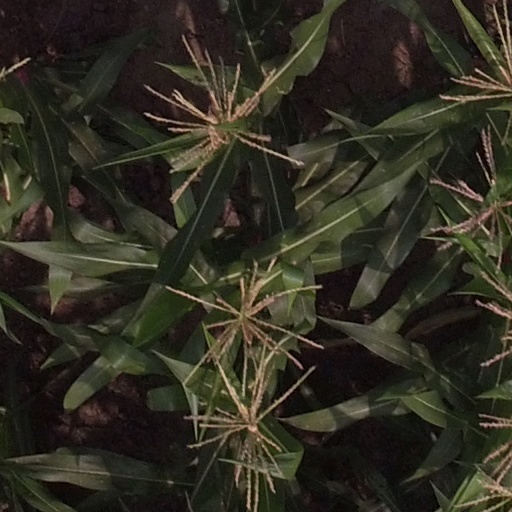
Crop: maize; corn